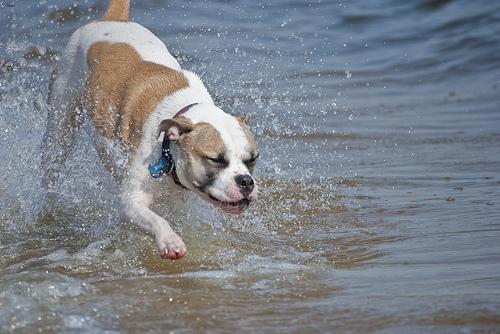
Breed: american bulldog